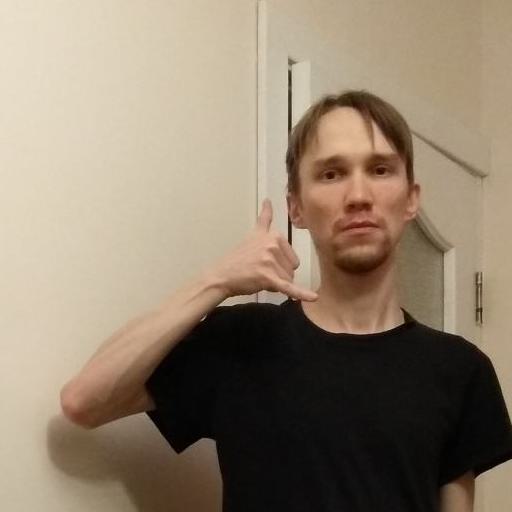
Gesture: call